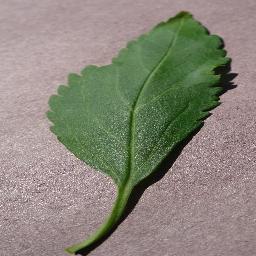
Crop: cherry
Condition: (including_sour)_healthy